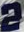
Number: 2